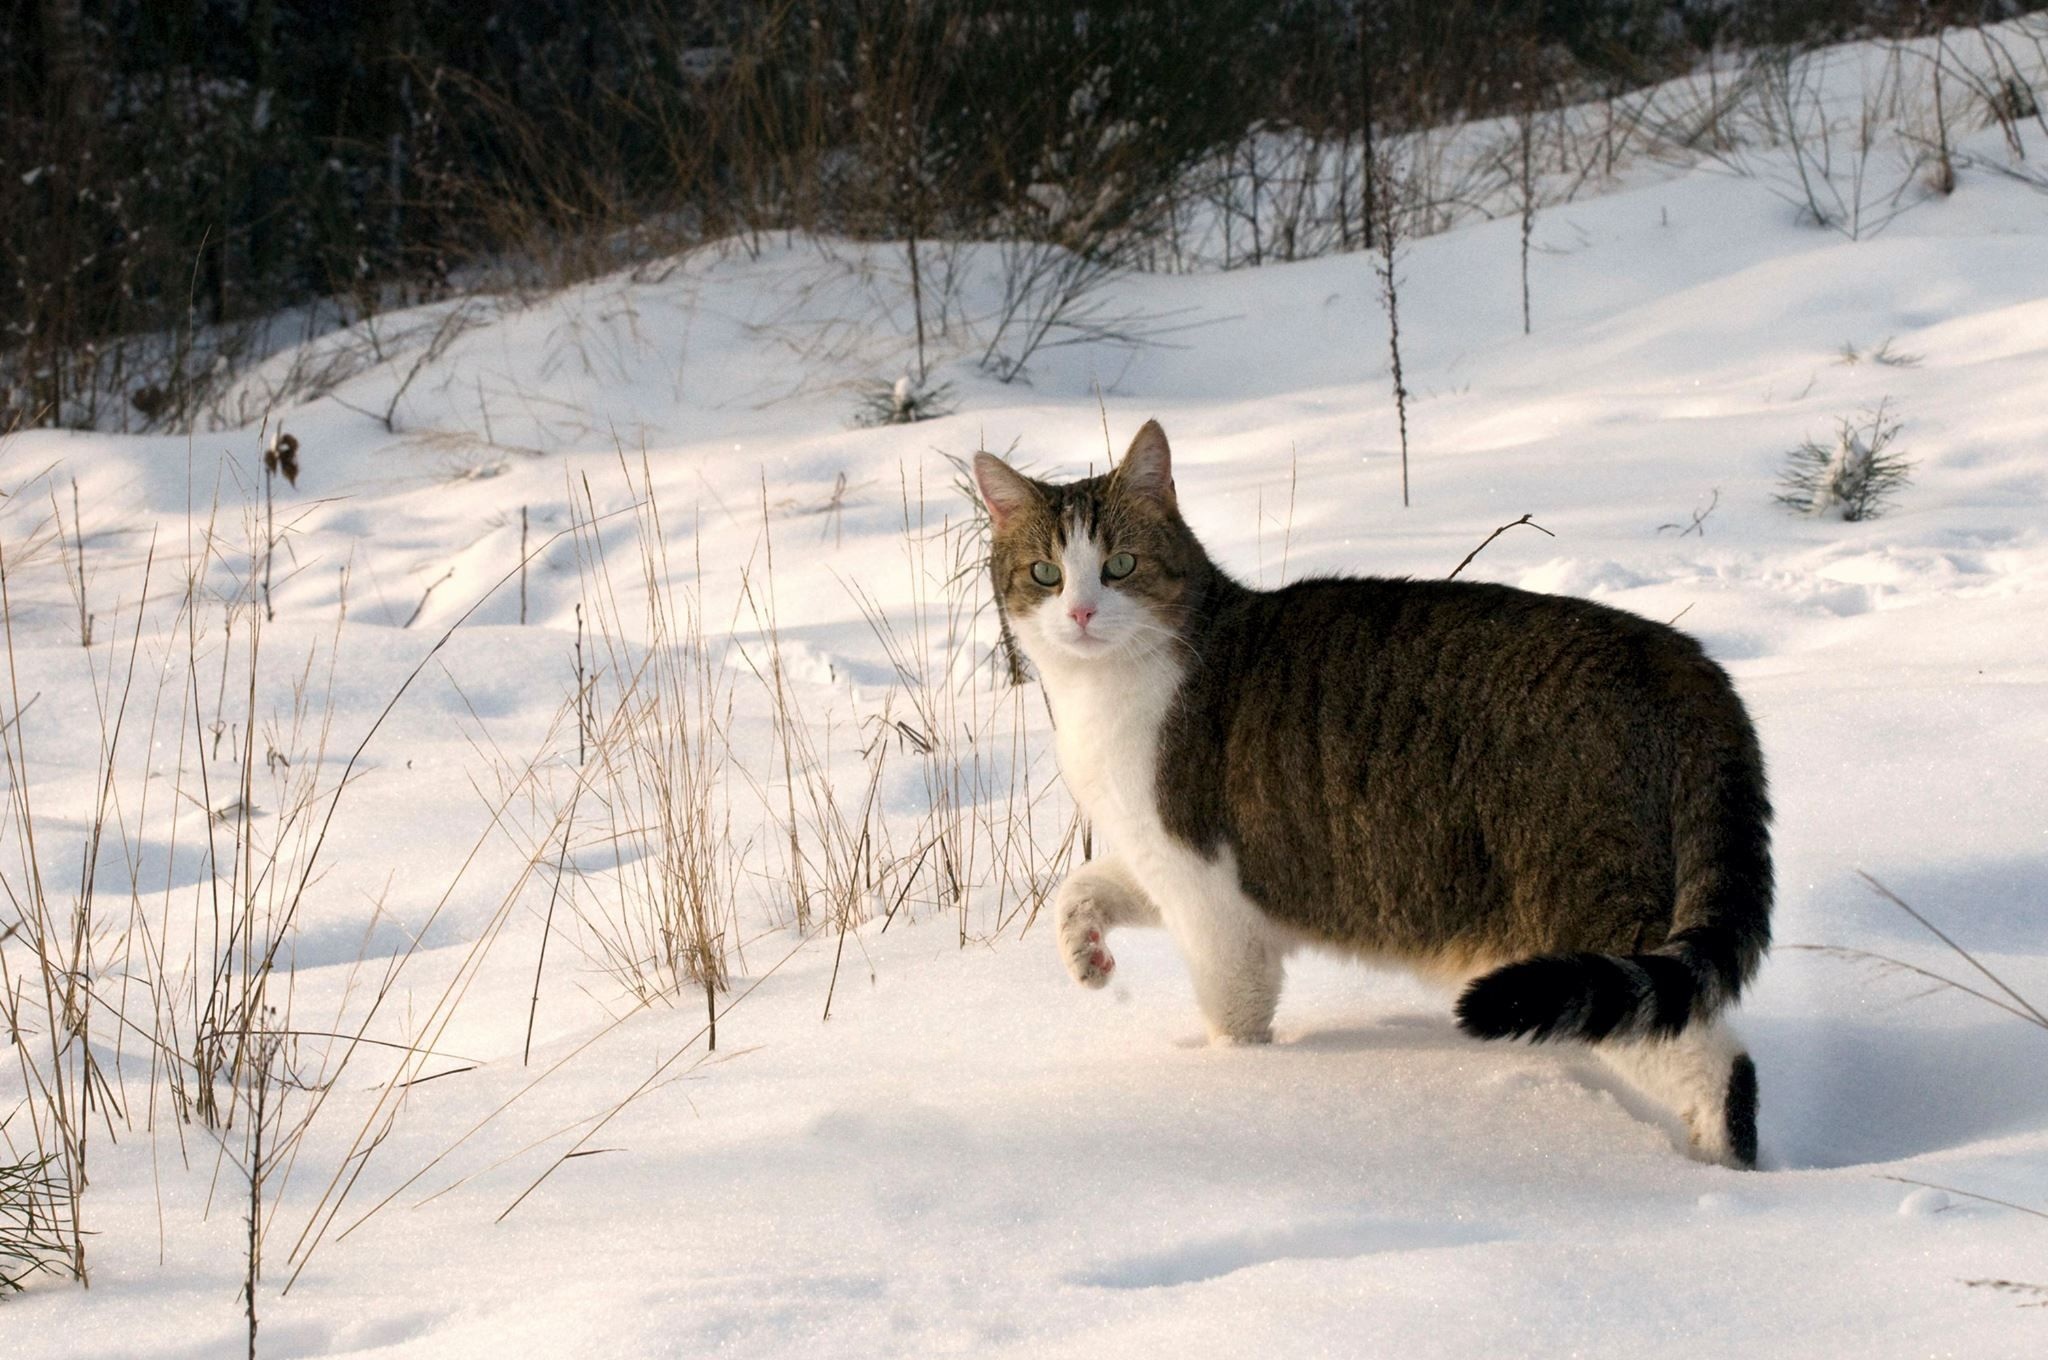
snow, winter, animal, cat, weather, mammal, season, domestic cat, mackerel, small to medium sized cats, cat like mammal